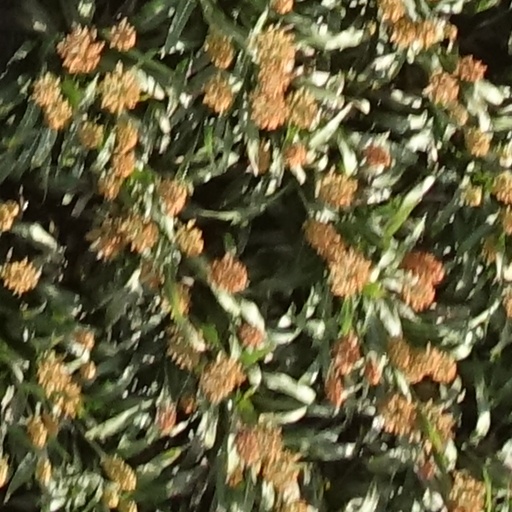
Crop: sorghum